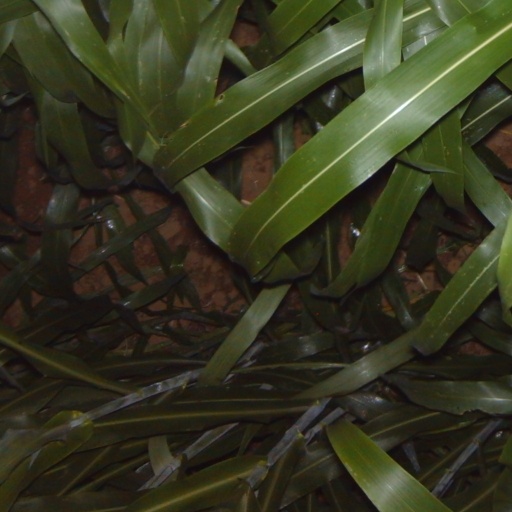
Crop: sorghum